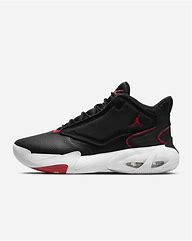
Brand: Jordan
Model: Max Aura 4